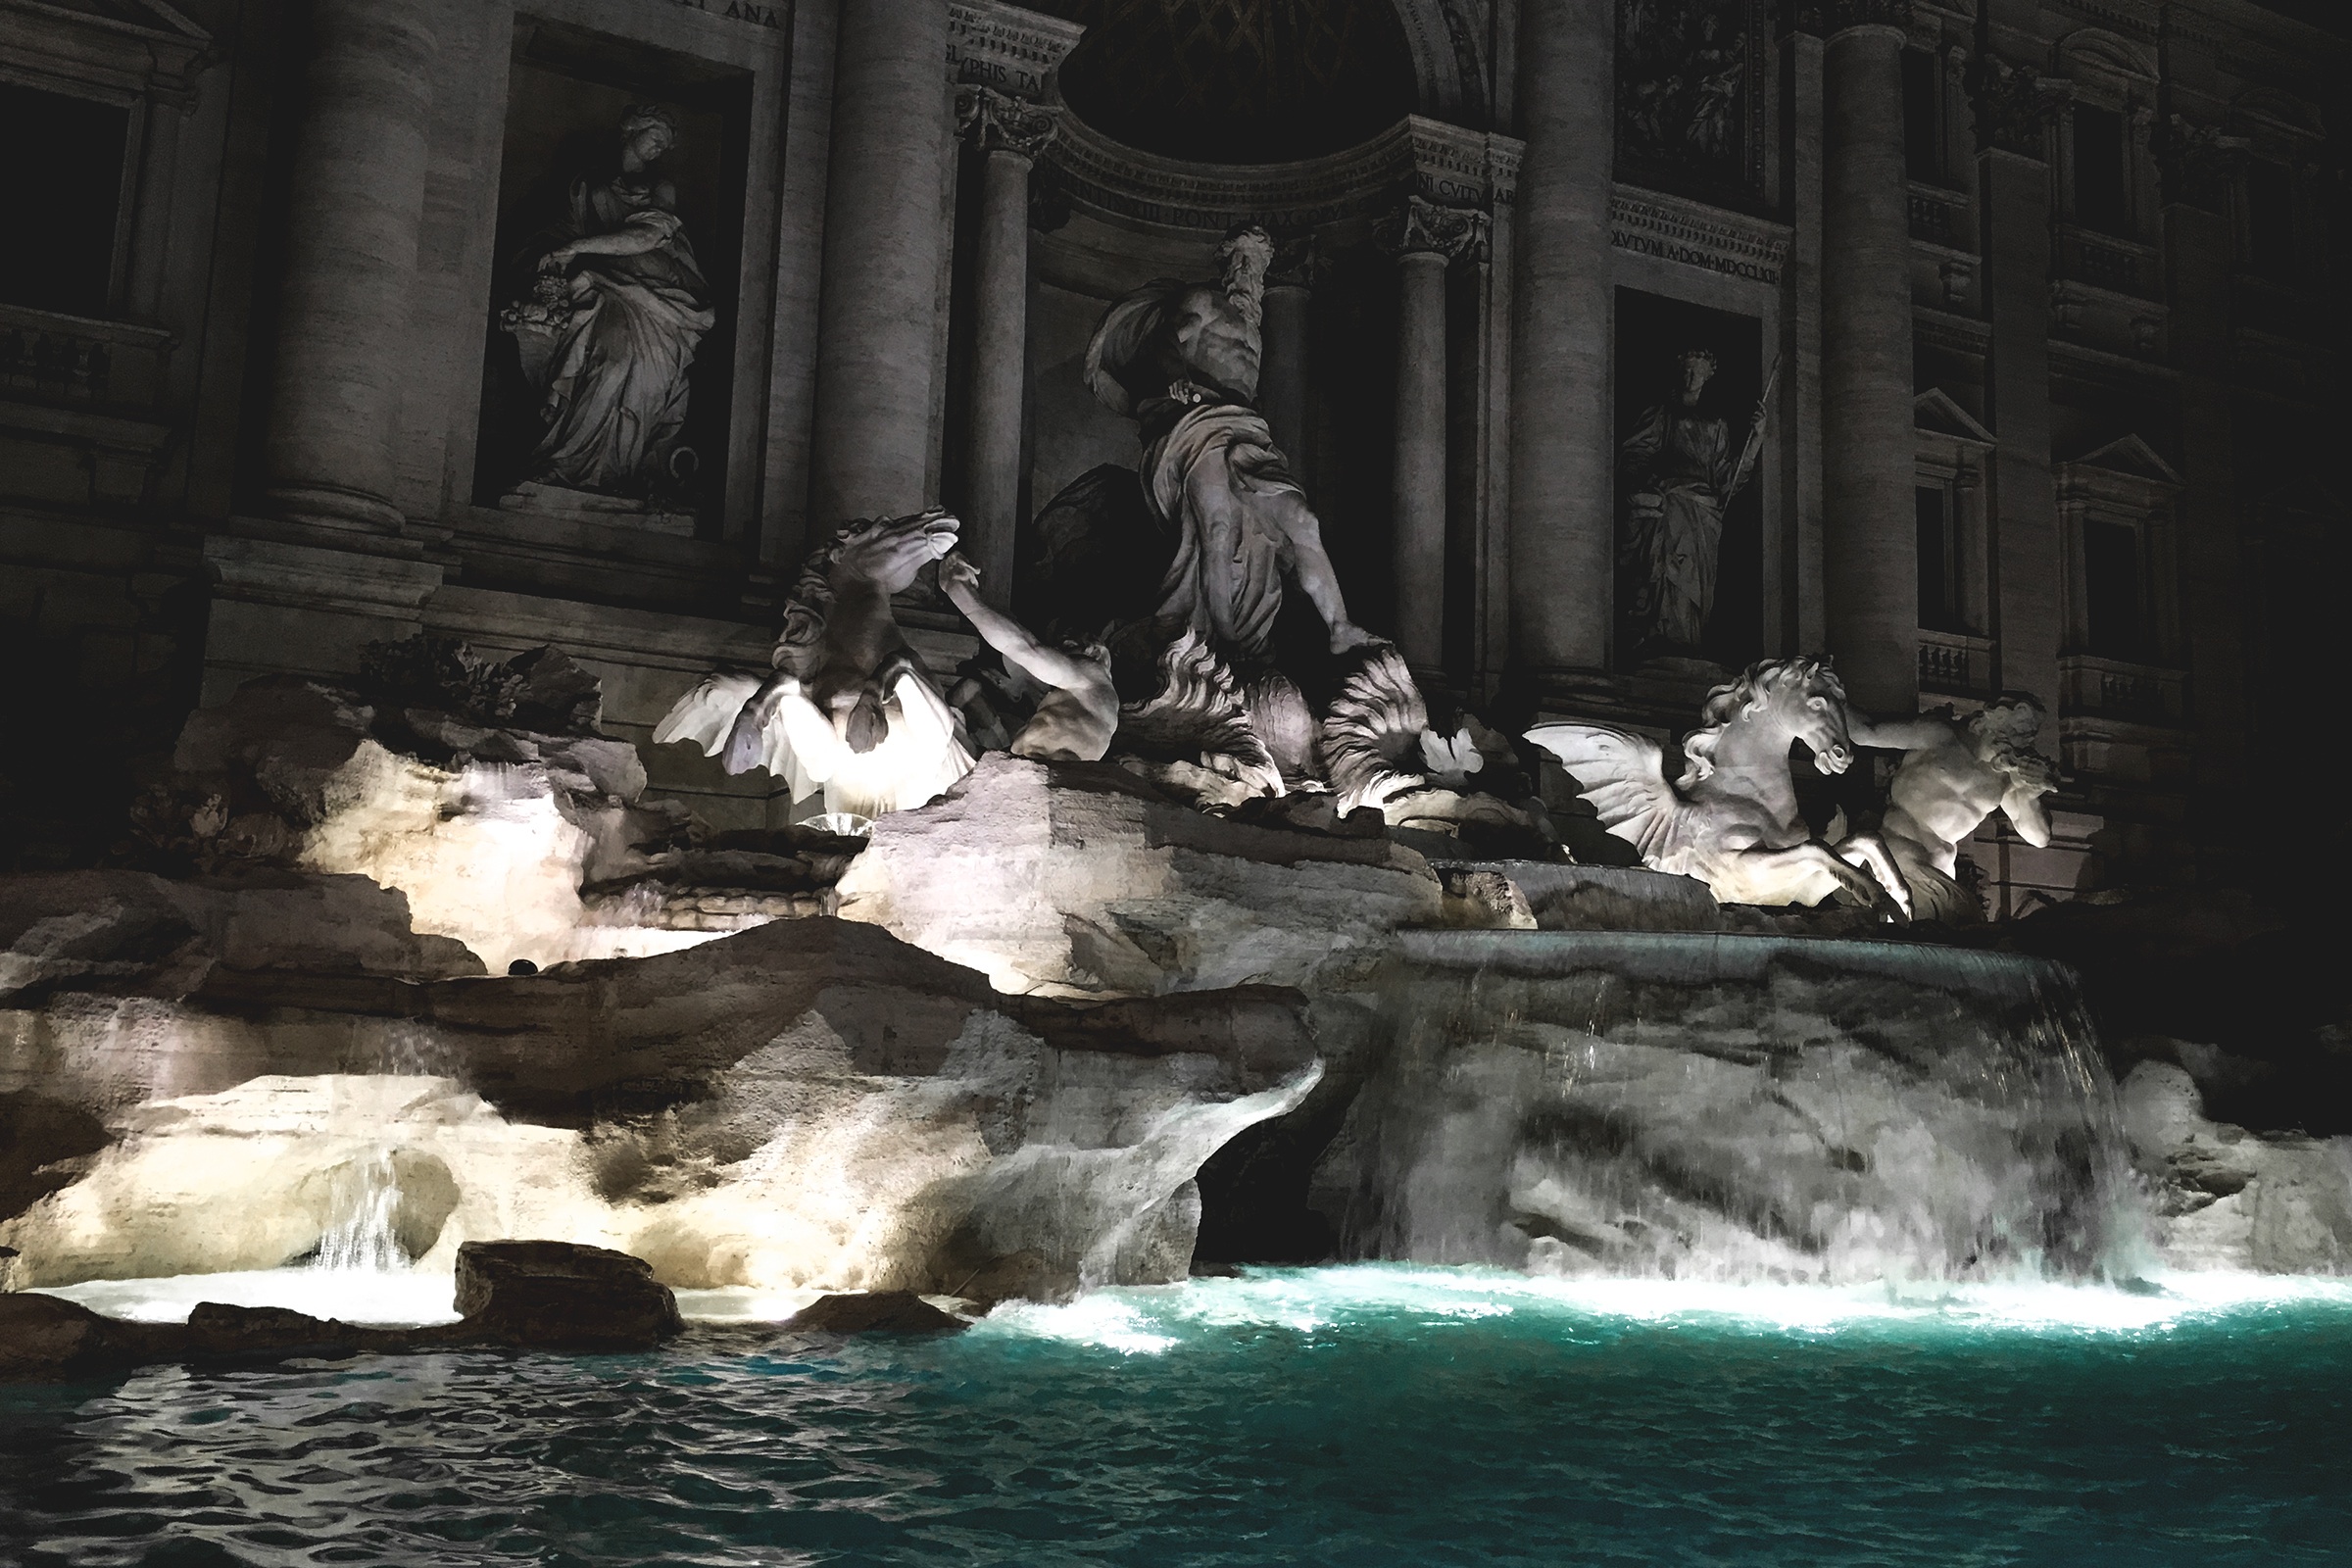
fountain, water feature, screenshot